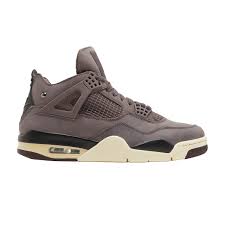
Label: Sneaker